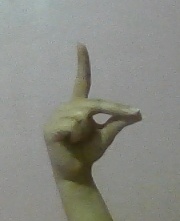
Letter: ta